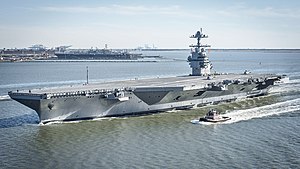
USS Gerald R. Ford / Galleri
USS Gerald R. Ford er et hangarskib i Gerald R. Ford-klassen i United States Navy. Skibet er navngivet efter den 38. amerikanske præsident Gerald R. Ford, der selv gjorde tjeneste i flåden under 2. verdenskrig på hangarskibet USS Monterey. Teknisk set udgør USS Gerald R. Ford en ny generation af hangarskibe, da hun er udrustet med elektromagnetiske katapulter, hvilket sammen med en række øvrige forbedringer giver mulighed for op til 25% flere flystarter og samtidig kræver 25% færre besætning.